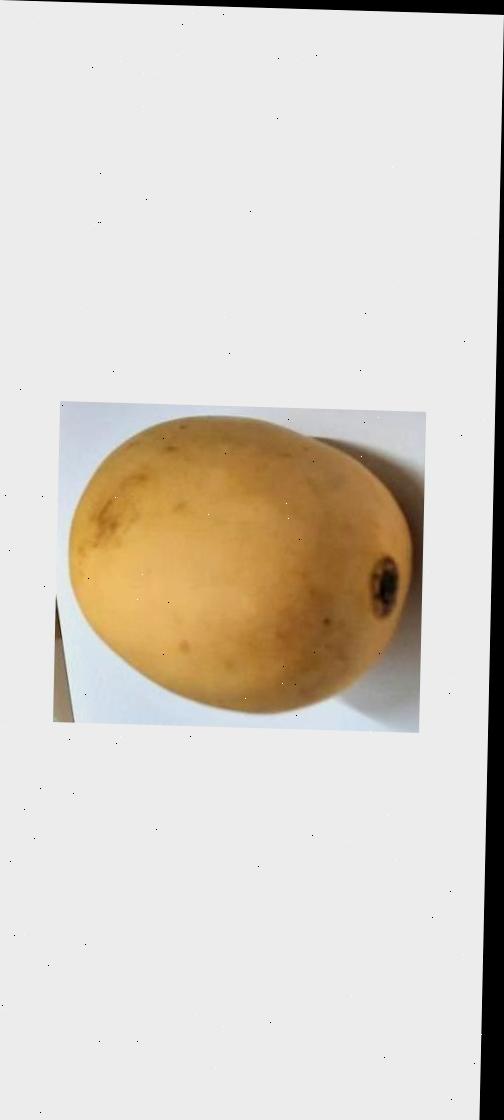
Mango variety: Katimon